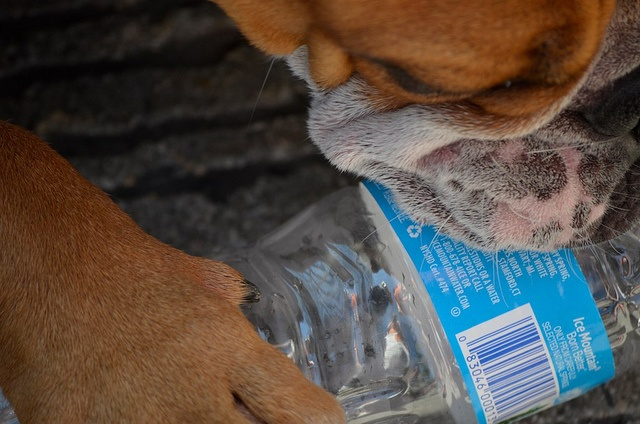
A dog chewing on an empty water bottle.
A dog observing a water bottle with great curiosity.
A close-up of a dog playing with a water bottle.
a dog attacking a water bottle out side
A dog with his paws on a water bottle.